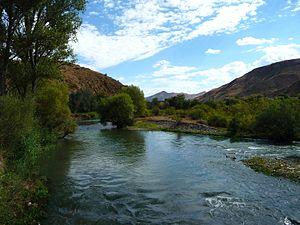
La rivière Arpa (Vayots Dzor, Arménie). Русский: Река Арпа (Вайоц Дзор, Армения). Ślůnski: Rzyka Arpa (Vajoc Dzor, Armyńijo).